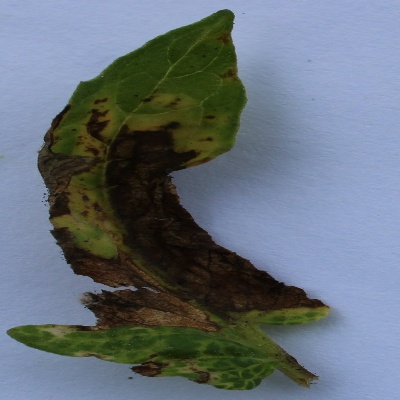
Crop: Tomato
Condition: septoria leaf spot